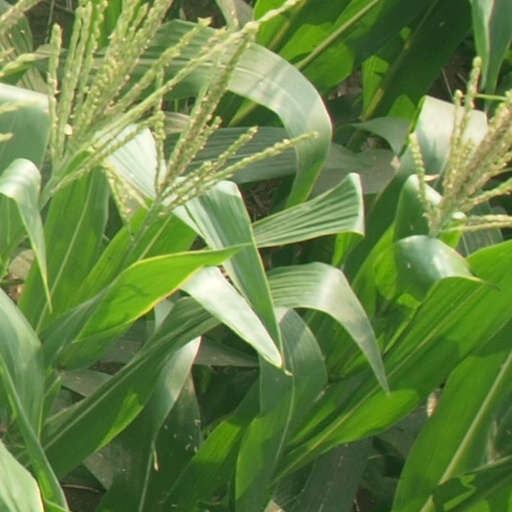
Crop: maize; corn